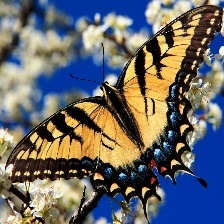
Species: YELLOW SWALLOW TAIL